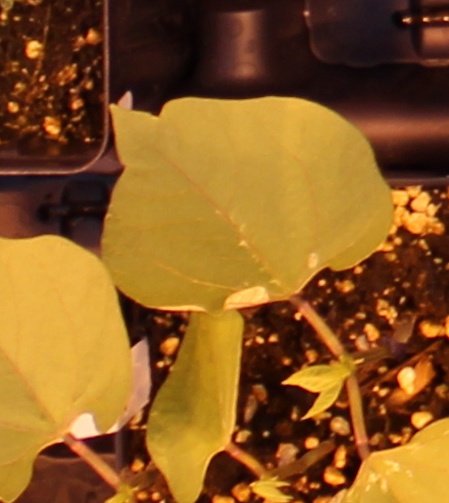
Label: Blackbean